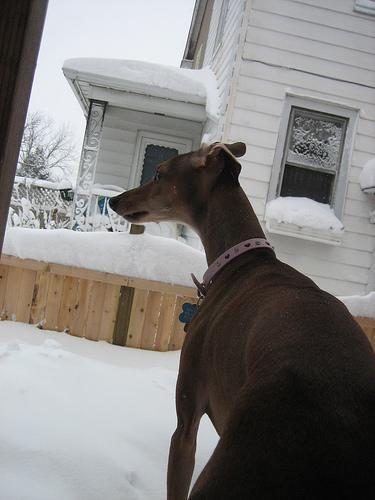
Italian_greyhound